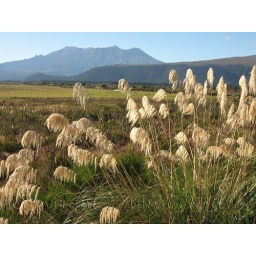
Toetoe grass in front of Mt Ruapehu.View from across the street from the National Park Backpackers.